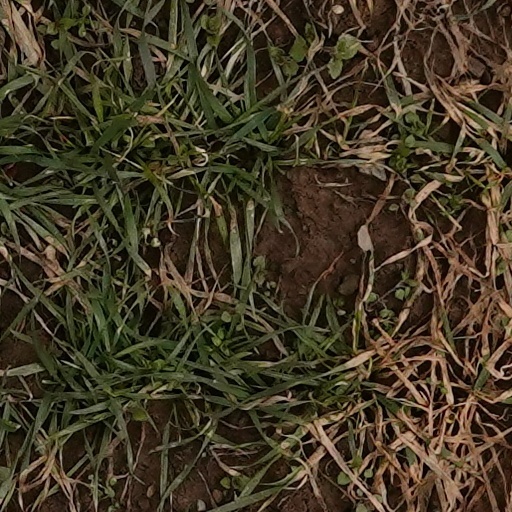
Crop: wheat